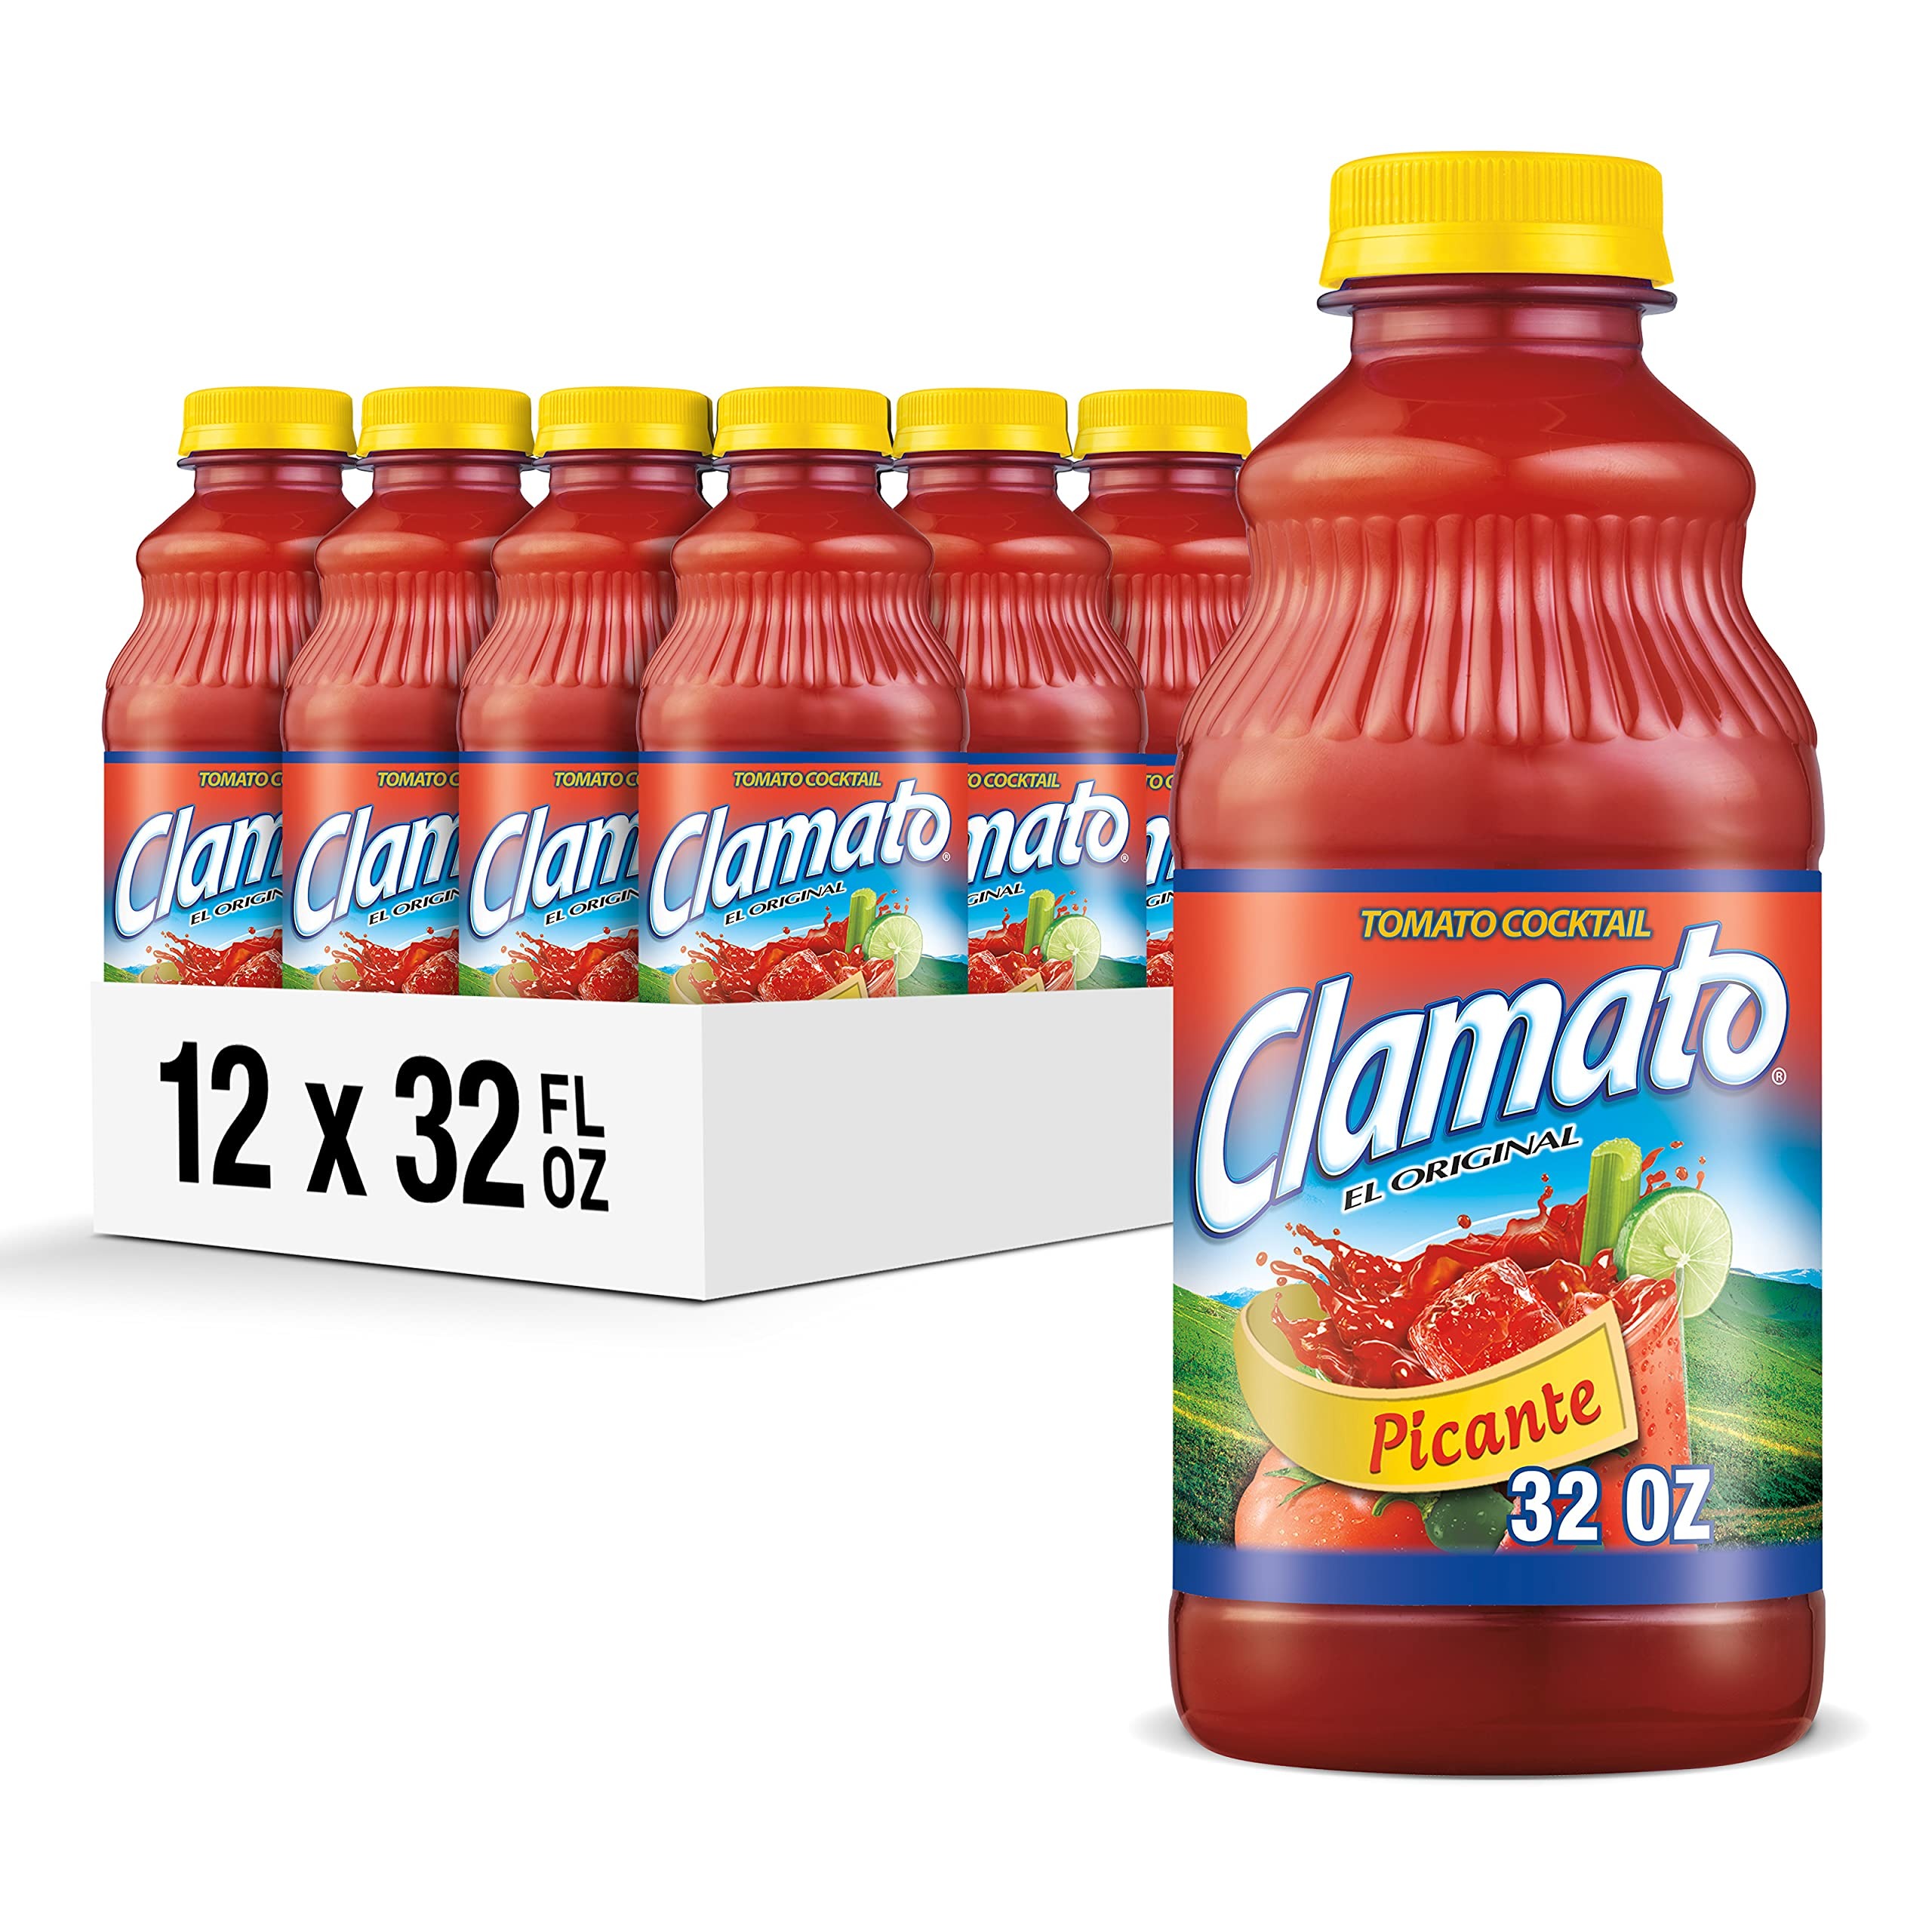
Item Name: Clamato Picante Tomato Cocktail, 32 fl oz bottle (Pack of 12), Authentic Spicy Flavored Tomato Juice, Perfect Mixer for Micheladas and Bloody Mary Drinks and other Cocktail Spirits
Bullet Point 1: AUTHENTIC FLAVOR: Clamato Picante is an authentic, invigorating blend flavored with tomato juice with an extra kick of spices
Bullet Point 2: COCKTAIL MIXER: The perfect mixer for an Authentic Michelada or mix with other spirits for a Bloody Caesar or Bloody Maria
Bullet Point 3: COOK WITH FLAVOR: Add flavor to all your favorite dishes, Clamato Picante is the key ingredient for a spicy seafood ceviche or the perfect marinade for grilling
Bullet Point 4: SPICY TASTE: A spicy touch of jalapeño peppers makes Clamato Picante the perfect extra kick for your favorite drinks and meals
Bullet Point 5: TRUSTED BRAND: Clamato has been a refreshing juice alternative since its invention in 1966
Value: 32.0
Unit: Fl Oz

Price: 70.715